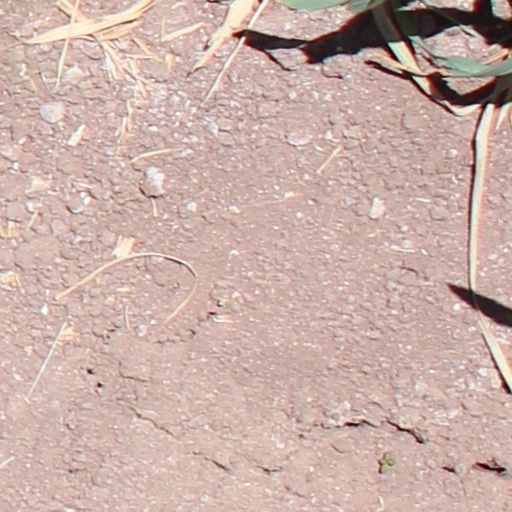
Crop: wheat